Sabirabad (city)

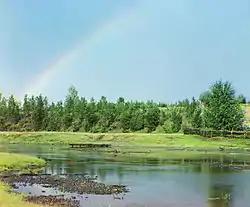
Navigable Stretch of the Kura River at Petropavlovka. A Dock. Mugan Steppe.

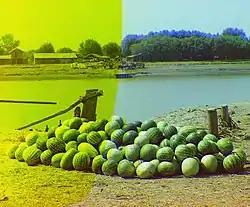
Watermelons. An Import along the Kura River in Petropavlovka. Mugan Steppe.

The climate is related to the mild-warm semi-desert and dry desert climate. Basically, gray-grass soils are spread. The semi-desert plant prevails in the area. There is also a desert plant in some areas. It is found in saline soils in desert plants. In saline semidescopes often occurs on halophytes: black-brown, cherry orange. They form tuberous hills. Here, also, the Khazar shakhsevdisi, the cabbage rhinoceros, the caterpillar, as well as the one-year rugs - the salty bull and so on. plants are encountered. In the semi-desert group, wormwood, marginal and ephemeral semideserts are widely used in the region. Large areas of the Yovshan semi-arid zone are used under cotton and grain crops.